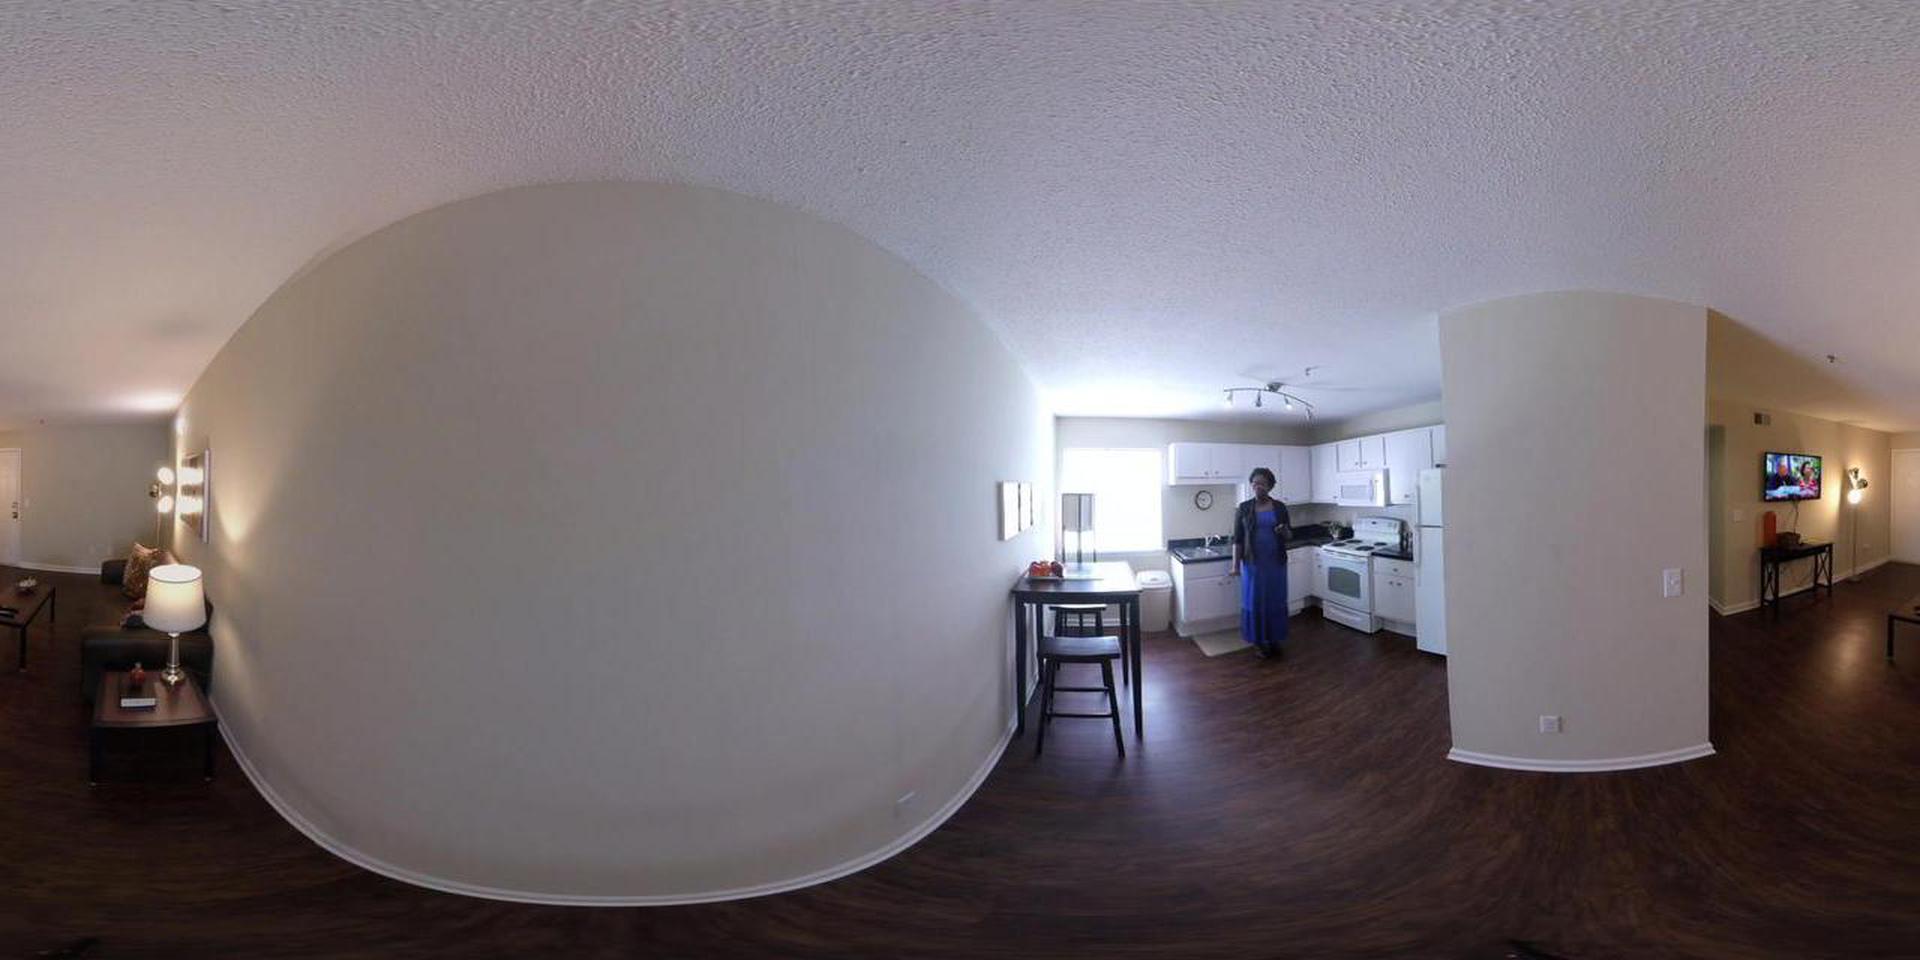
Referred object: the person in a blue dress

Referred object: turn slightly right to see the woman in blue near the kitchen

Referred object: the small dining table opposite the couch